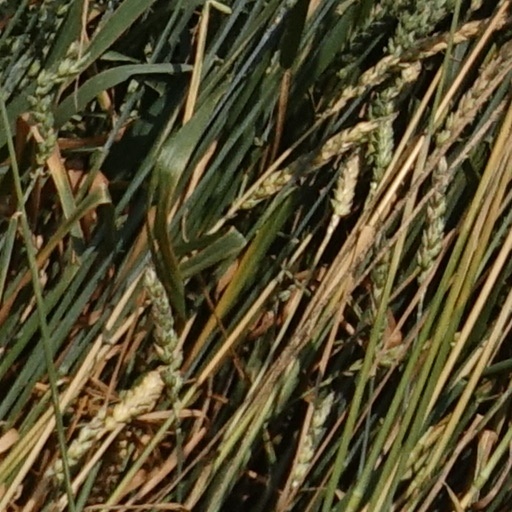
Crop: wheat